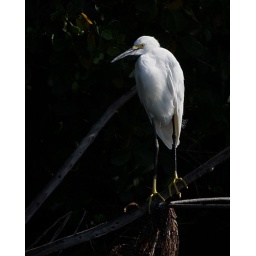
Another white bird in the dark shot.